2011 Super Outbreak

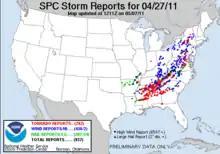
SPC Storm Reports for April 27

Significant severe weather was ongoing early on April 27 (in the overnight) and continued for the entire calendar day virtually unbroken. For the second day in a row, the SPC issued a high risk of severe weather for the Southern United States. Later that morning, the SPC even increased the probability for tornadoes to 45 percent along a corridor from Meridian, Mississippi, to Huntsville, Alabama, an extremely rare issuance exceeding the high risk standards. Conditions became increasingly favorable for tornadoes during such an extreme tornado outbreak.